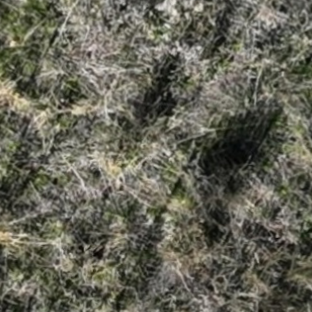
Month: october